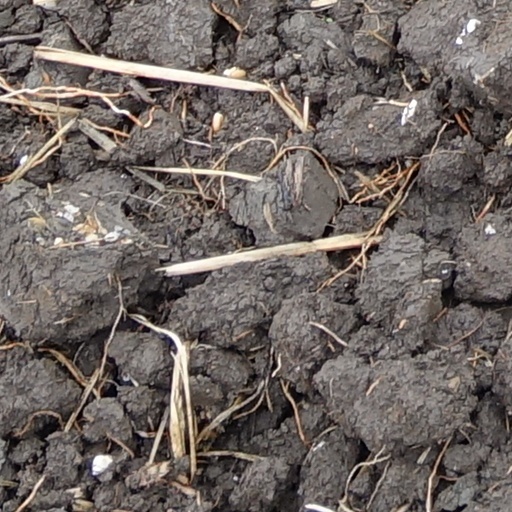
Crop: wheat